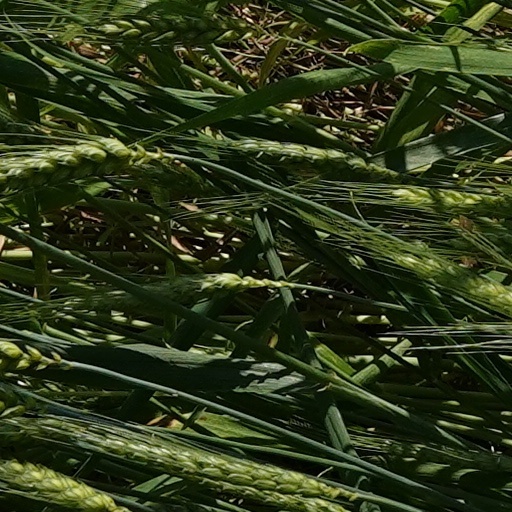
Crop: wheat